Patrol Air Cushion Vehicle

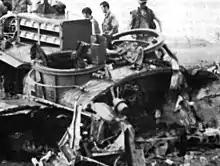
An Army ACV destroyed on 3 August 1970 by a mine. Three men died in the explosion.

The Green Berets stationed in Moc Hoa became proponents of the PACVs, using them in many of their early operations. Search and destroy raids conducted out of Moc Hoa in November 1966 caught the Viet Cong by surprise and resulted in many Viet Cong deaths.